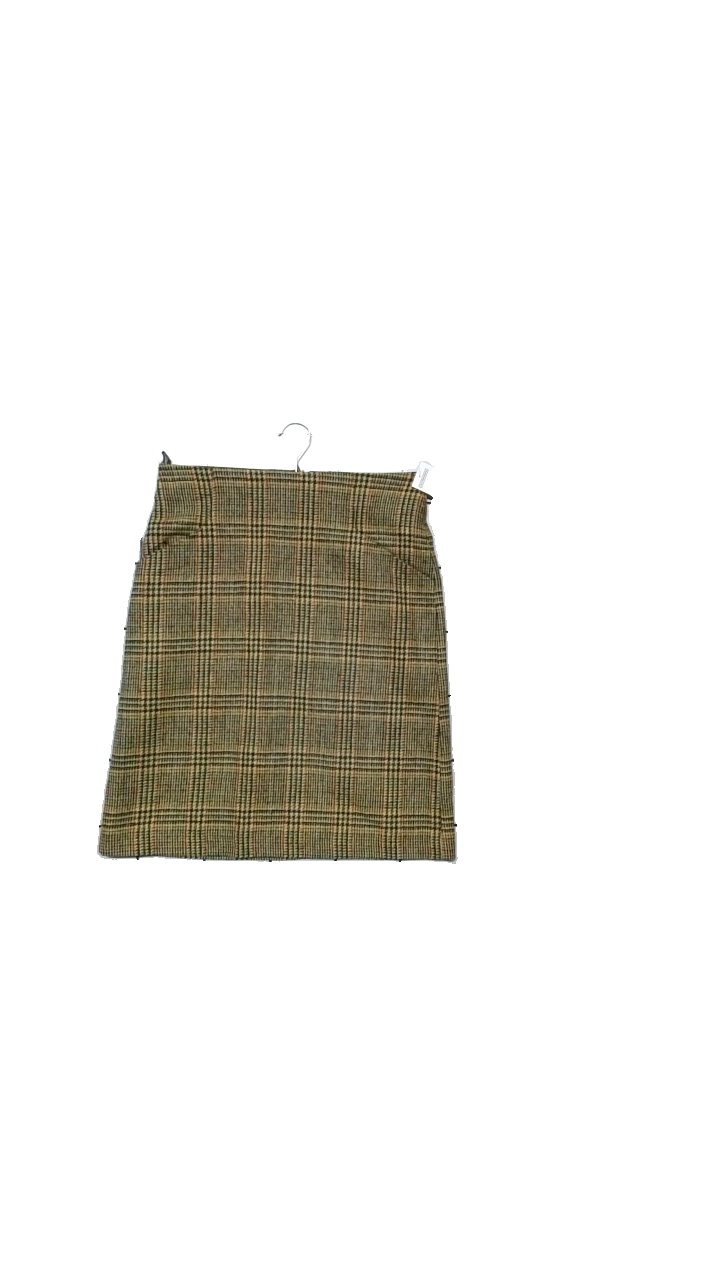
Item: Skirt (Ladies)
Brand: Newhouse Mellan
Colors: Brown, Multicolor
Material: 100% wool, 100% acetate
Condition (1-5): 5
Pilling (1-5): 5
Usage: Reuse
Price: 100-150